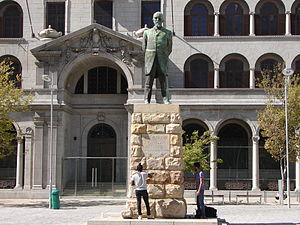
Anton van Wouw, né le 27 décembre 1862 à Driebergen aux Pays-Bas et décédé le 10 juillet 1945 à Pretoria en Afrique du Sud en 1945, est un sculpteur sud-africain d'origine néerlandaise. Il est considéré comme le fondateur de la sculpture sud-africaine contemporaine.